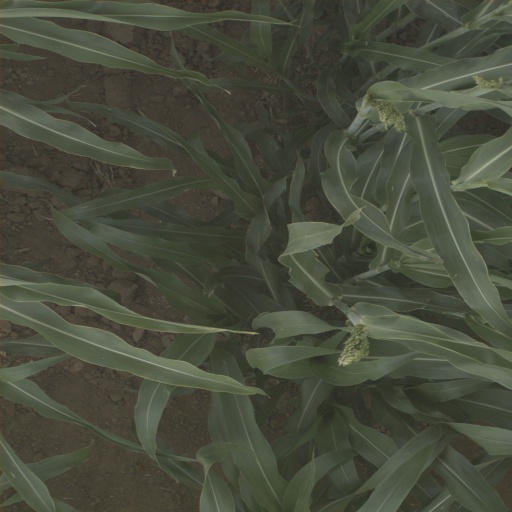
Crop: sorghum